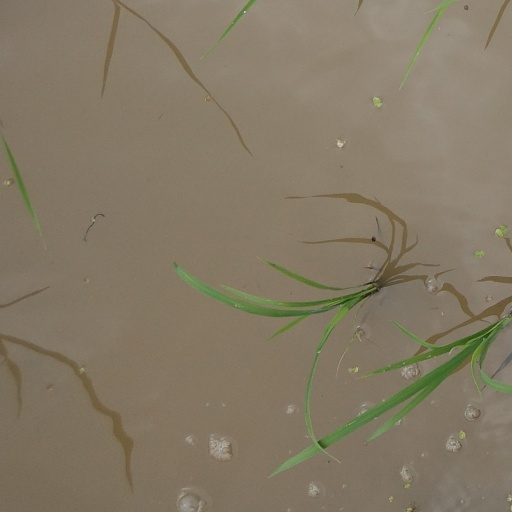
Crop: rice